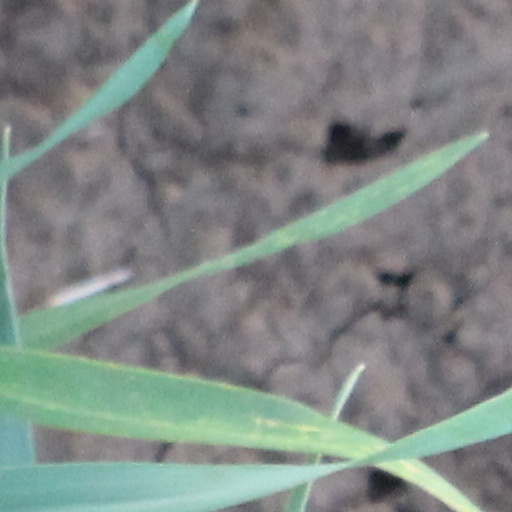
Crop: wheat